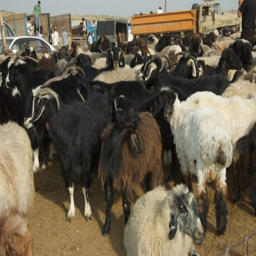
a bunch of animals are walking around together
A herd of cattle standing on top of a dirt field.
People in trucks near herd of sheep packed together
We are looking at a herd of goats.
a large group of goats in front of a group of trucks